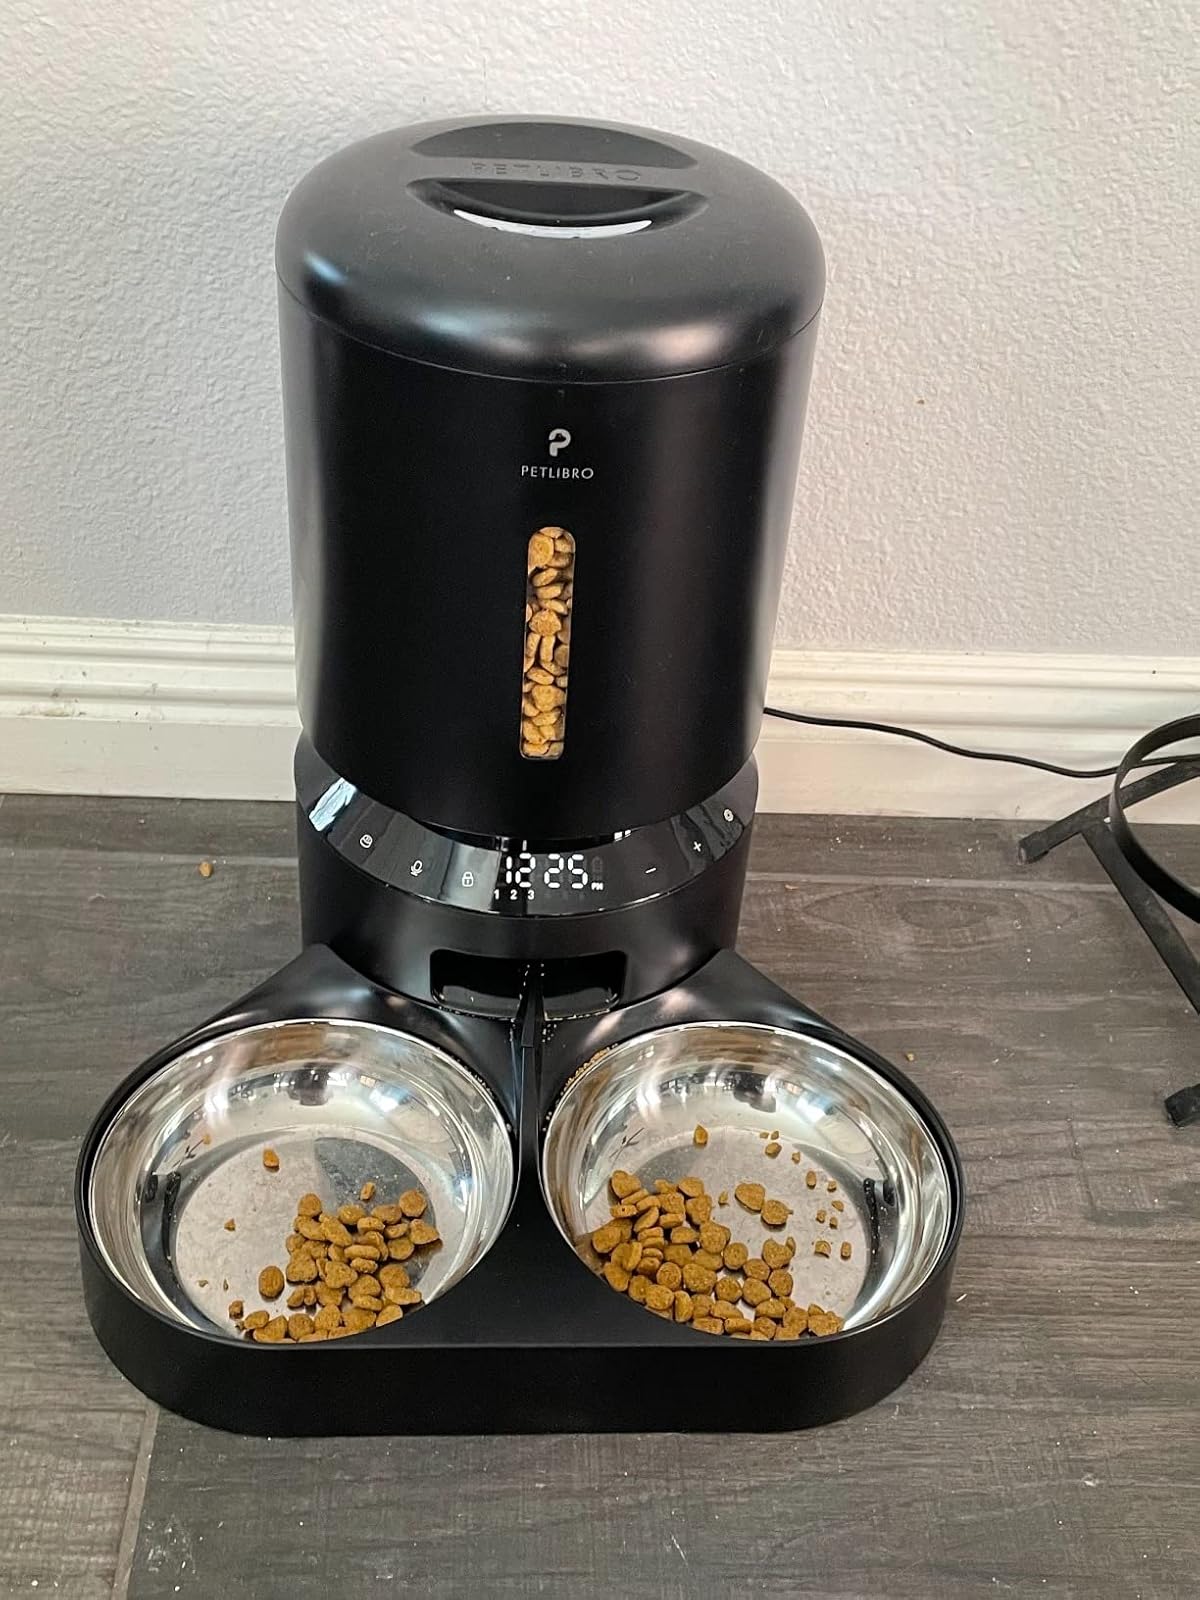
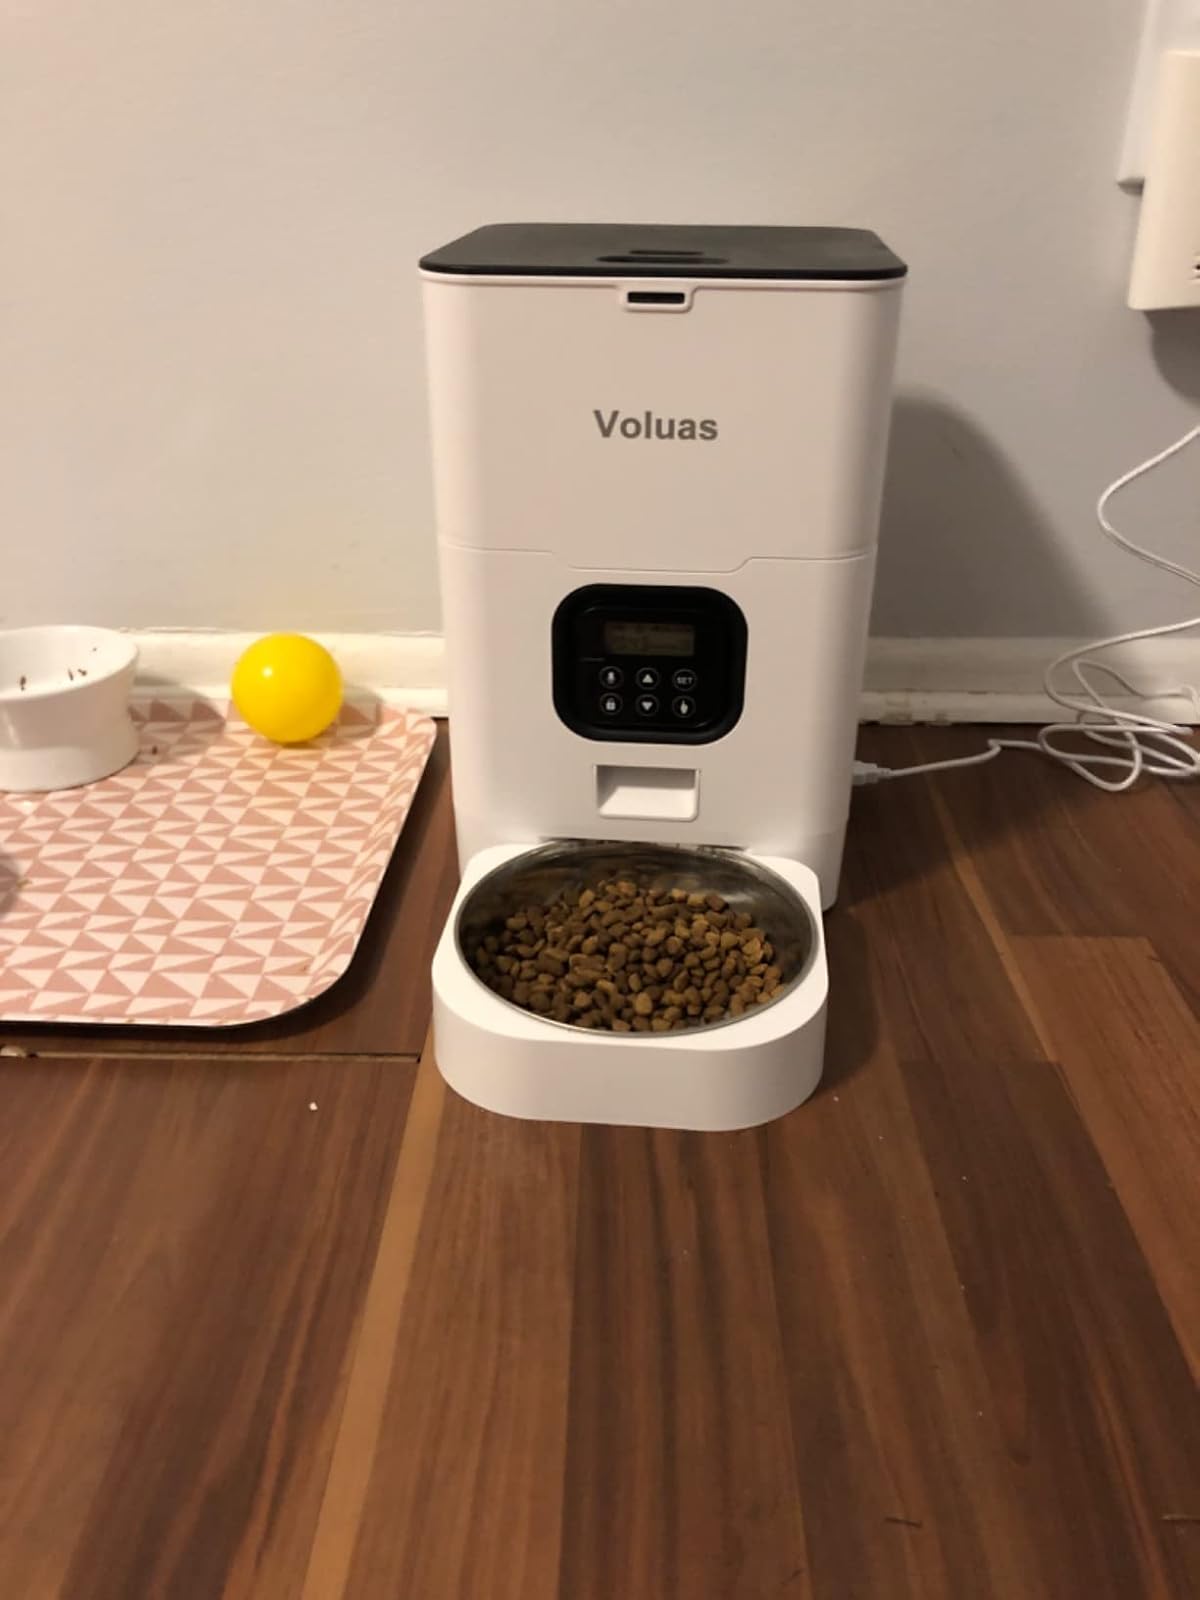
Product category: items_feeder
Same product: no